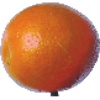
Label: tangelo